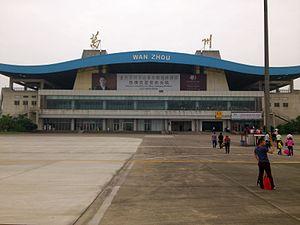
L'aéroport de Wanzhou-Wuqiao est un aéroport situé en Chine.